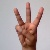
The image shows a hand gesture representing the letter 'W' in Indian Sign Language.